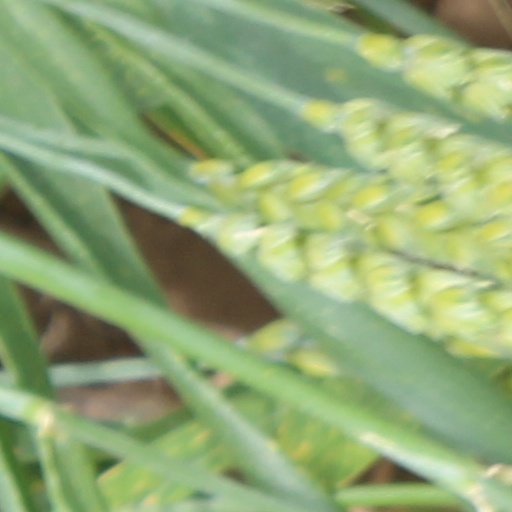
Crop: wheat